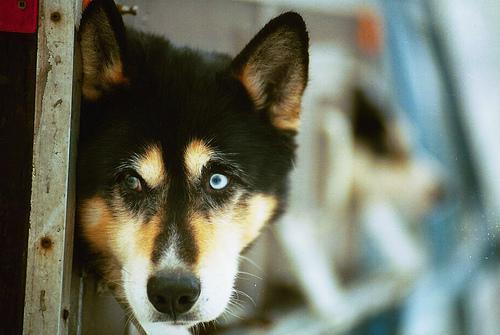
Eskimo_dog